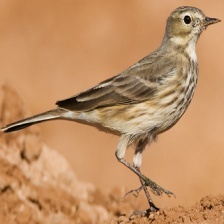
Species: AMERICAN PIPIT
Scientific name: ANTHUS RUBESCENS